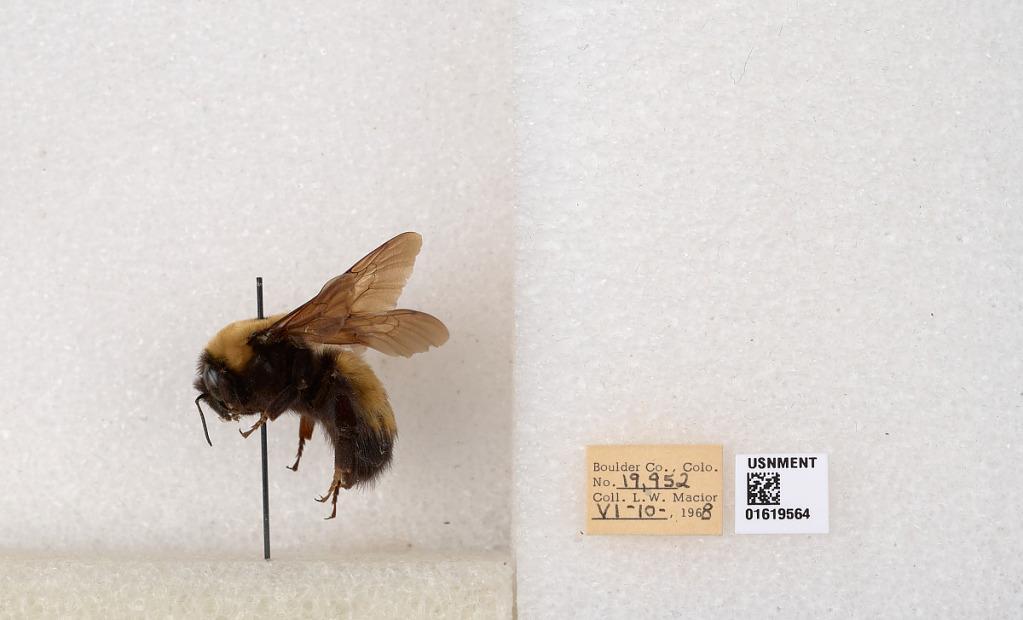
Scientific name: Bombus (Bombus) nevadensis Cresson